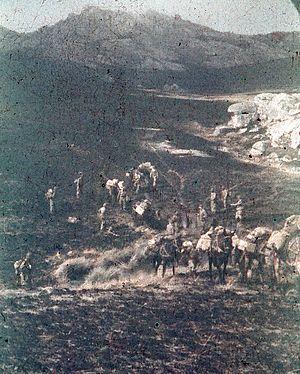
Manoeuvres militaires françaises à Madagascar en 1960
Philibert Tsiranana, né le 18 octobre 1910 et mort le 16 avril 1978, est un homme d'État malgache. Il fut le premier président de la République malgache de 1959 à 1972.